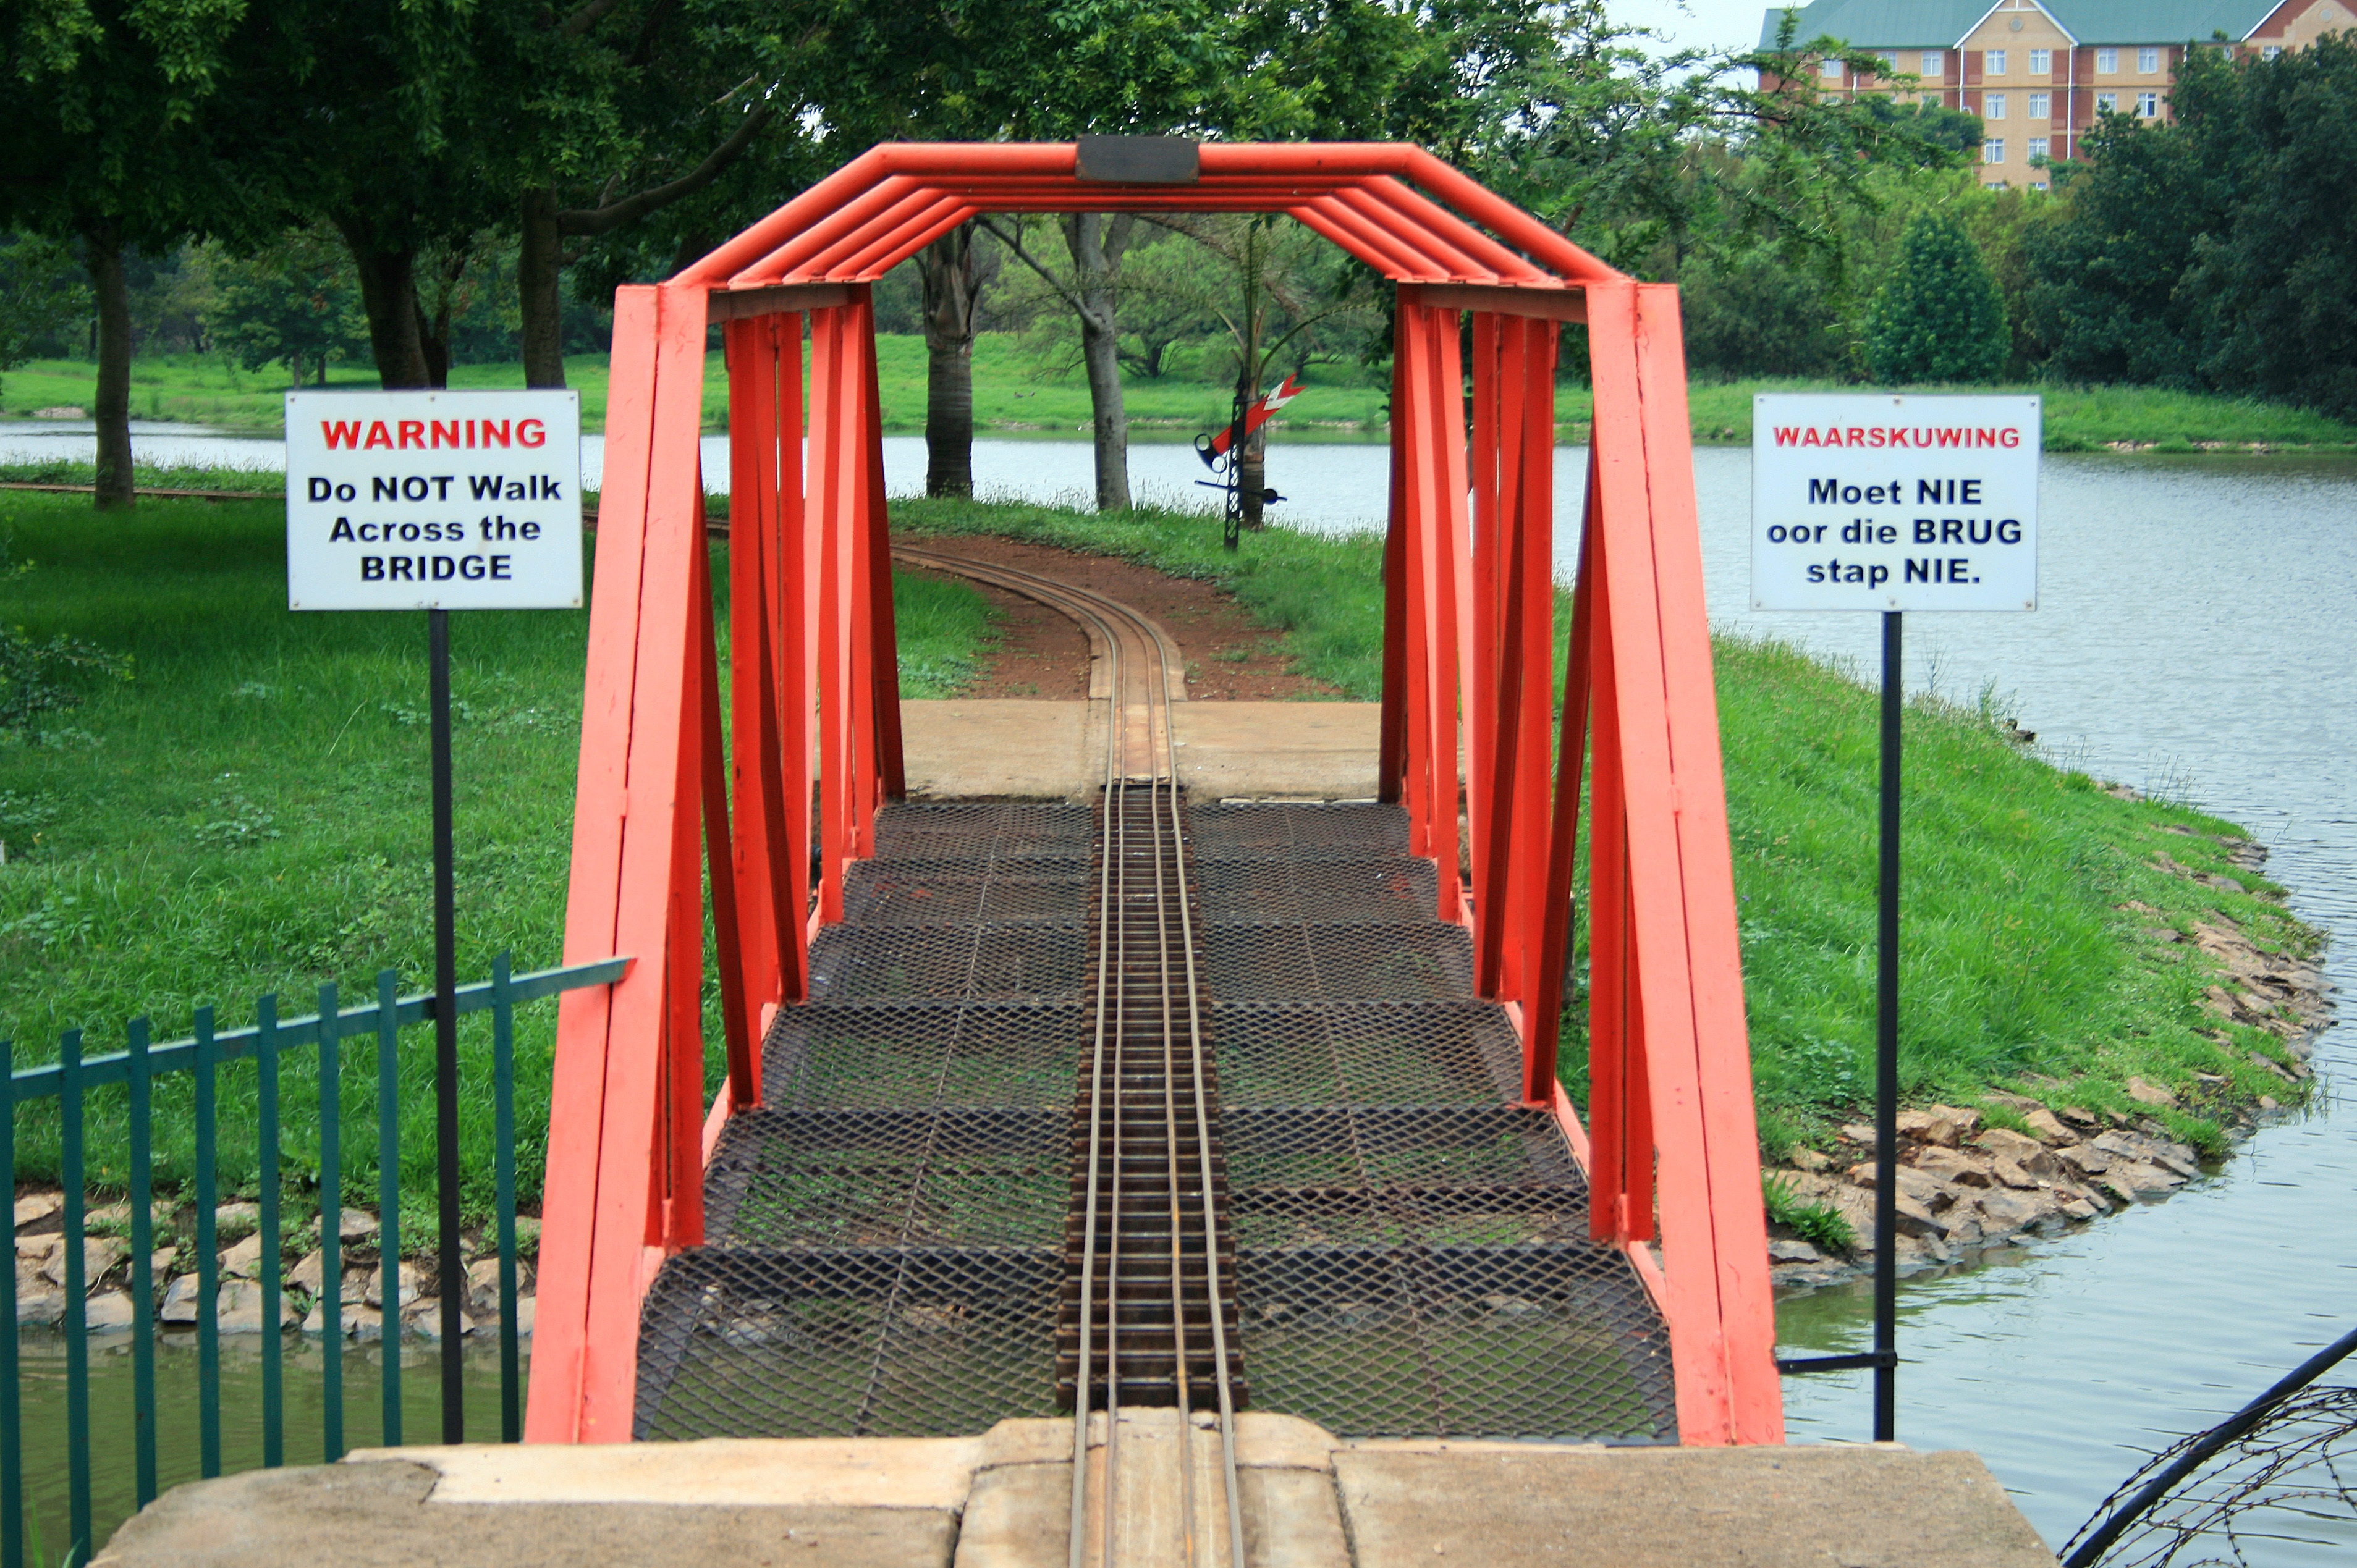
track, bridge, city, narrow, red, park, metal, gauge, playground, torii, model train, outdoor play equipment, model train bridge